Demographics of Lebanon

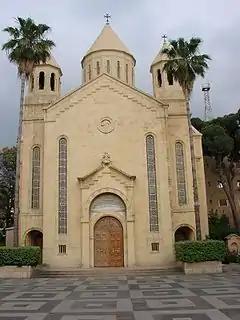
Armenian Church in north Beirut

The website Our World in Data prepared the following estimates based on statistics from the Population Department of the United Nations.